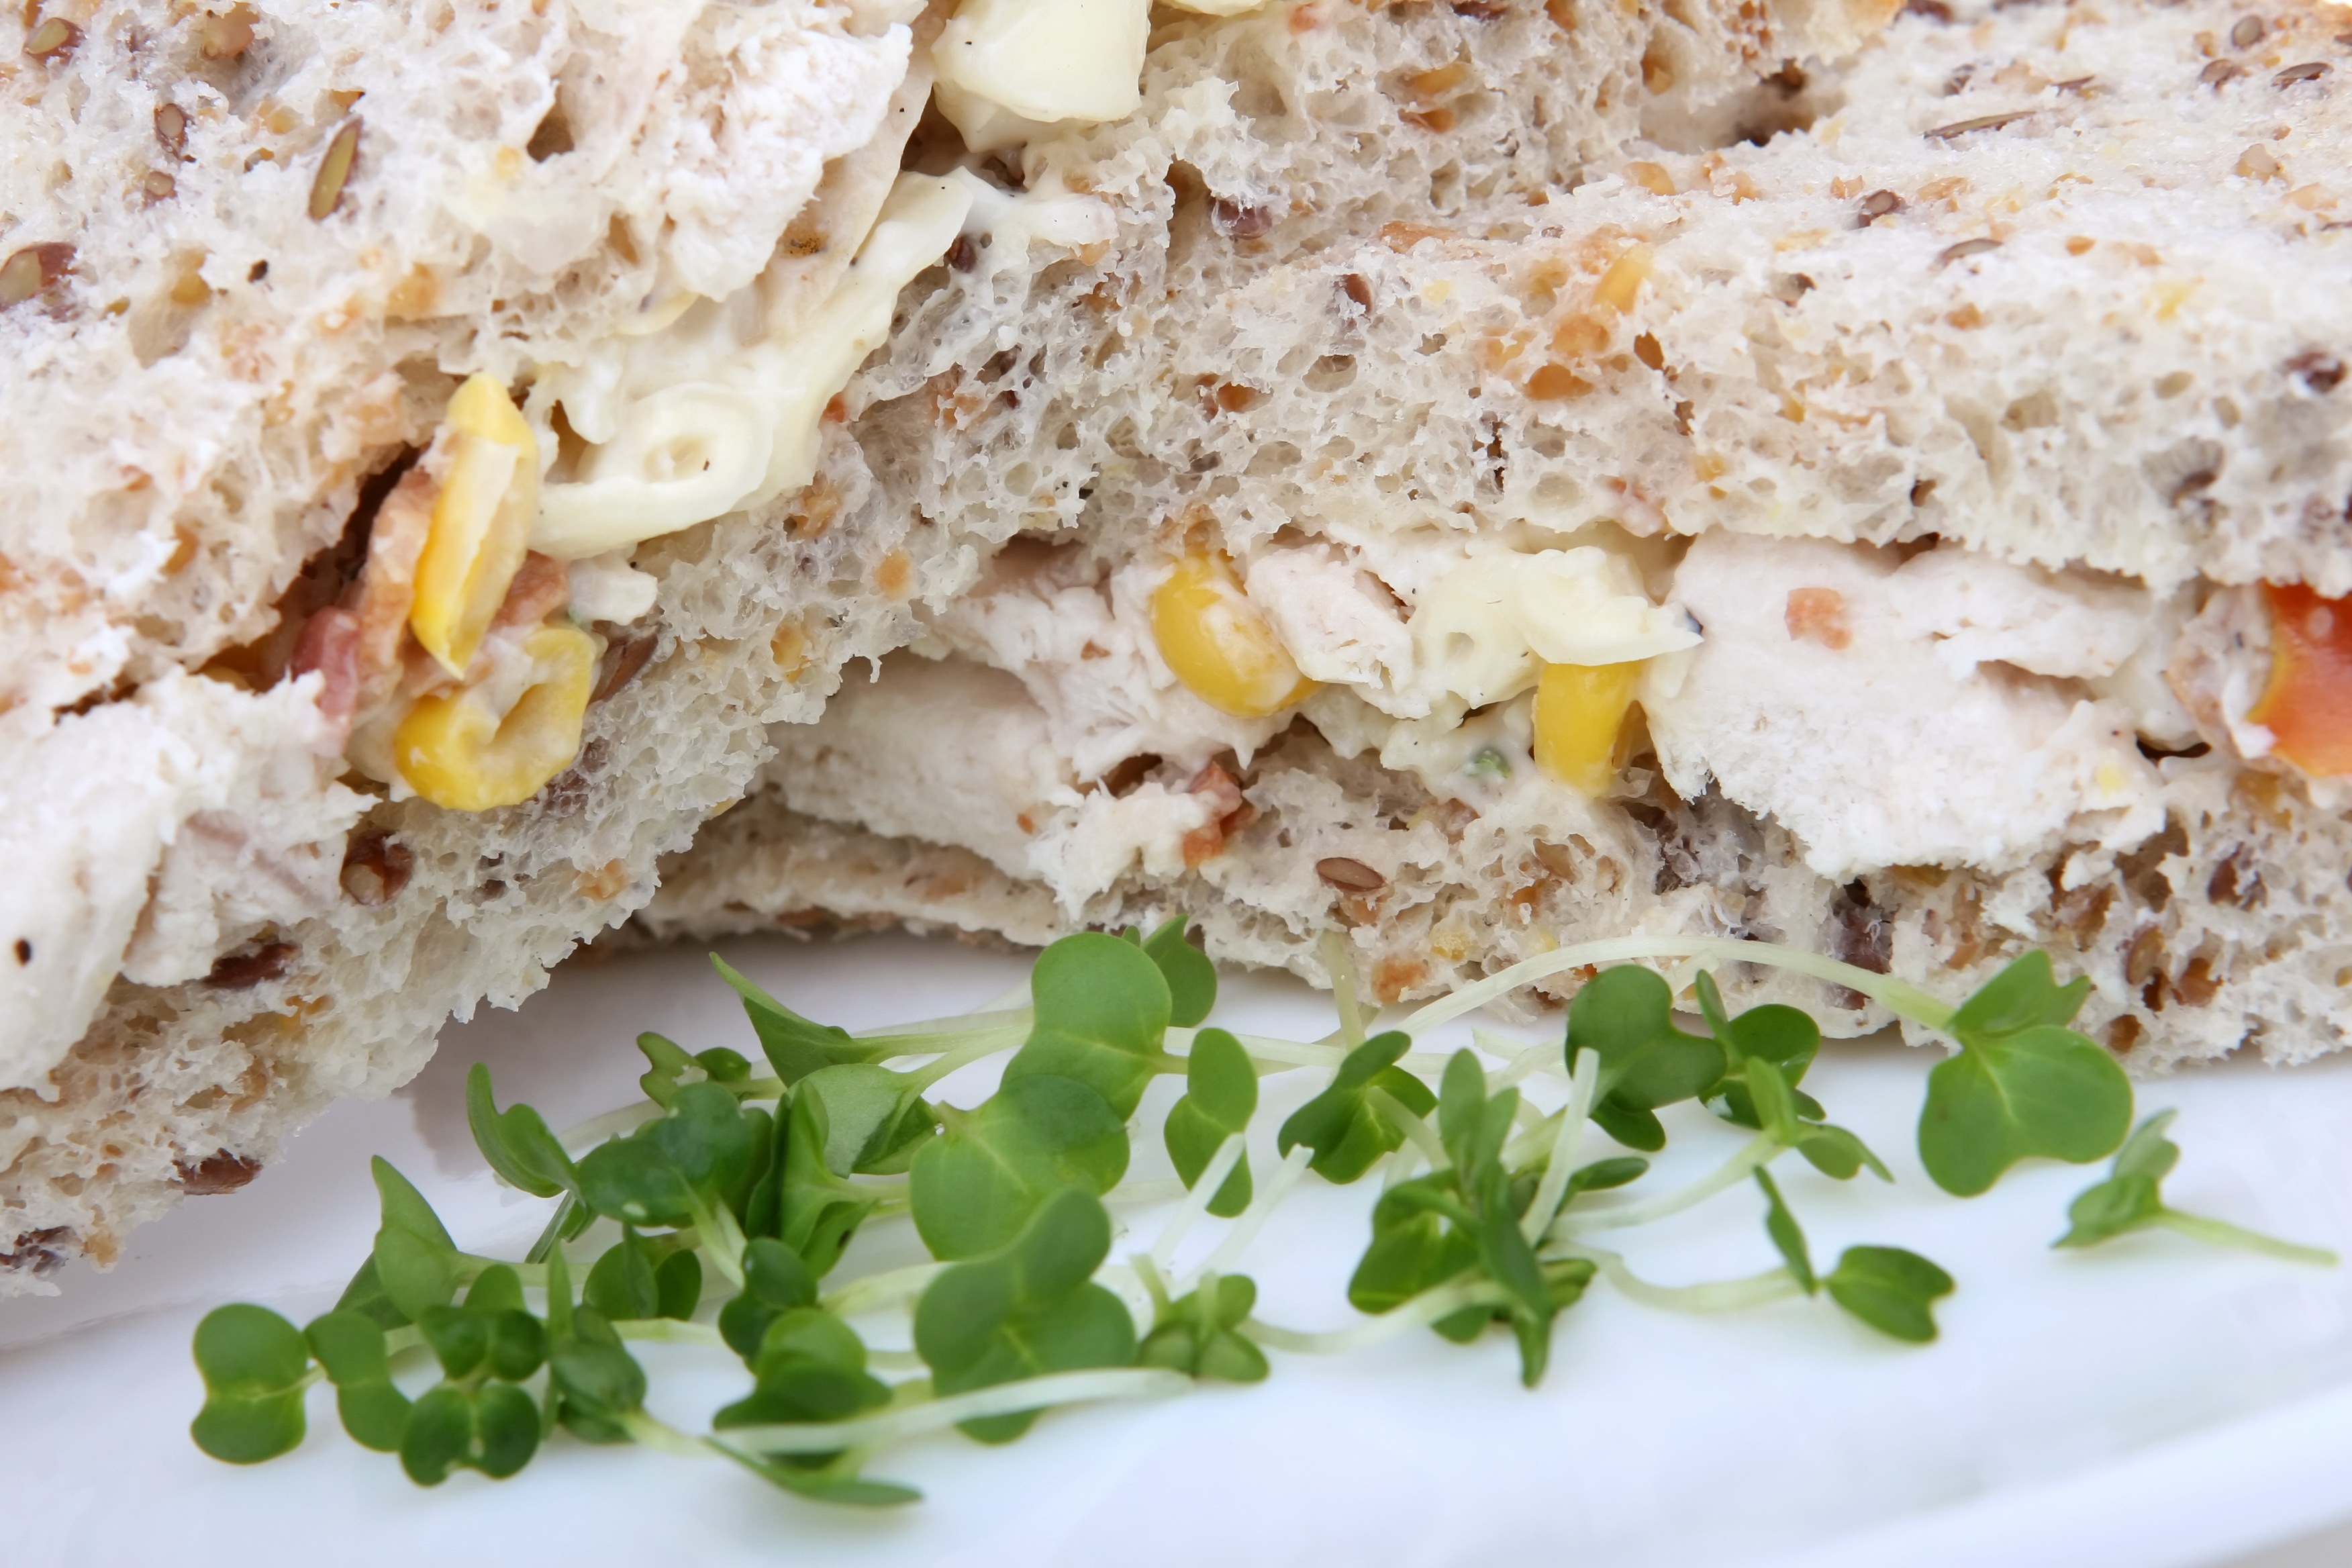
white, wheat, morning, isolated, dish, meal, food, salad, pepper, produce, natural, corn, plate, fresh, brown, weight, breakfast, healthy, snack, meat, lunch, cuisine, delicious, bread, chicken, pasta, slice, health, fitness, sandwich, oatmeal, calories, seeds, nuts, nutrition, roll, good, fibre, slim, loss, diet, starter, sliced, baked goods, cress, dieting, slimming, appetite, oats, wholegrain, nourishing, wholesome